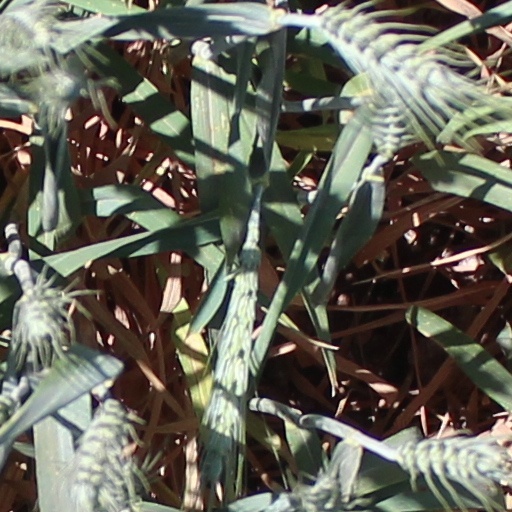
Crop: wheat